Nishat Khan Daha

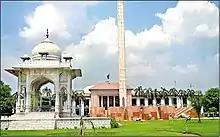
Beautiful view of Punjab Assembly Lahore - panoramio.jpg

Nishat Ahmad Khan Daha (15 January 1948 – 23 October 2021) was a Pakistani politician, businessman and an agriculturist from District Khanewal of the Punjab.